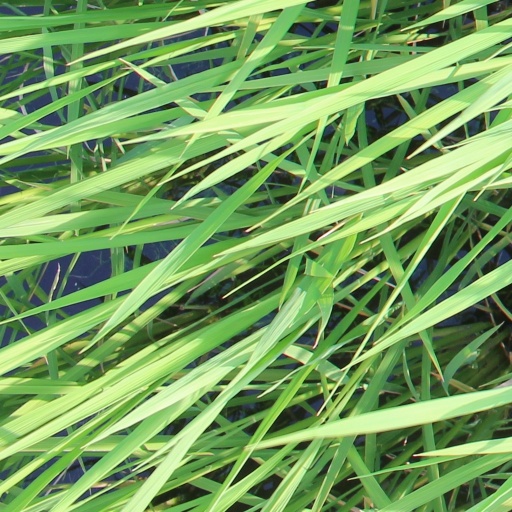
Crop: rice